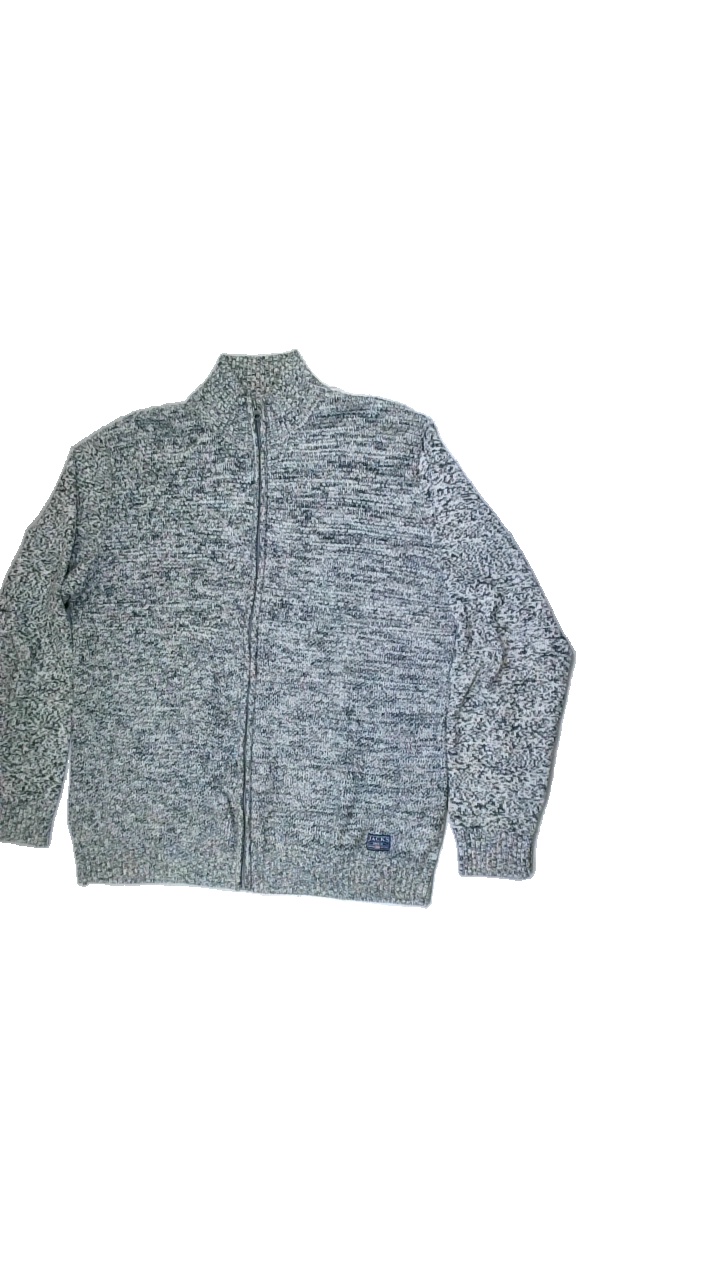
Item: Sweater (Men)
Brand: Jacks
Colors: Multicolor, White, Grey, Black, Beige
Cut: Regular, Turtle neck
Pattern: Other
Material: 100%cotton
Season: Autumn
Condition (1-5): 5
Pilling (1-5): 5
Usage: Reuse
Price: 100-150